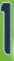
Number: 1